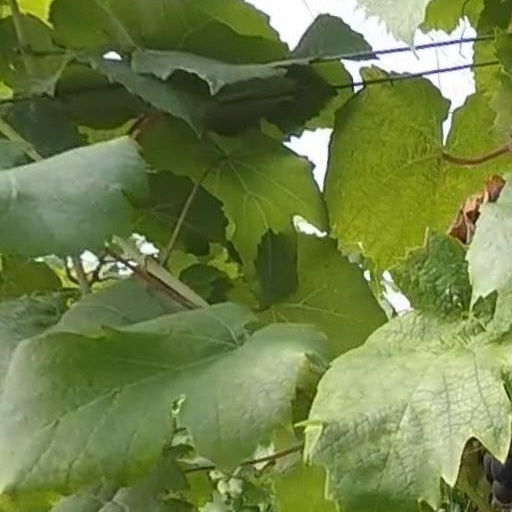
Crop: grape